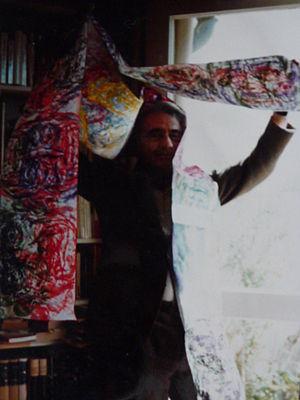
Déroulement de Pierre Schaeffer a Paris en 1986 par Michel Haumant
Pierre Schaeffer, né à Nancy le 14 août 1910, et mort aux Milles, près d'Aix-en-Provence, le 19 août 1995, est un ingénieur, chercheur, théoricien, compositeur et écrivain français. Il a également été homme de radio, fondateur et directeur de nombreux services. Il est considéré comme le père de la musique concrète et de la musique électroacoustique.